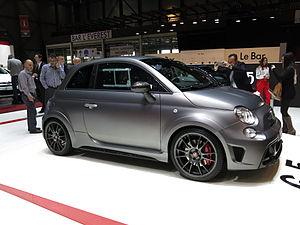
Salon international de l'automobile de Genève 2015